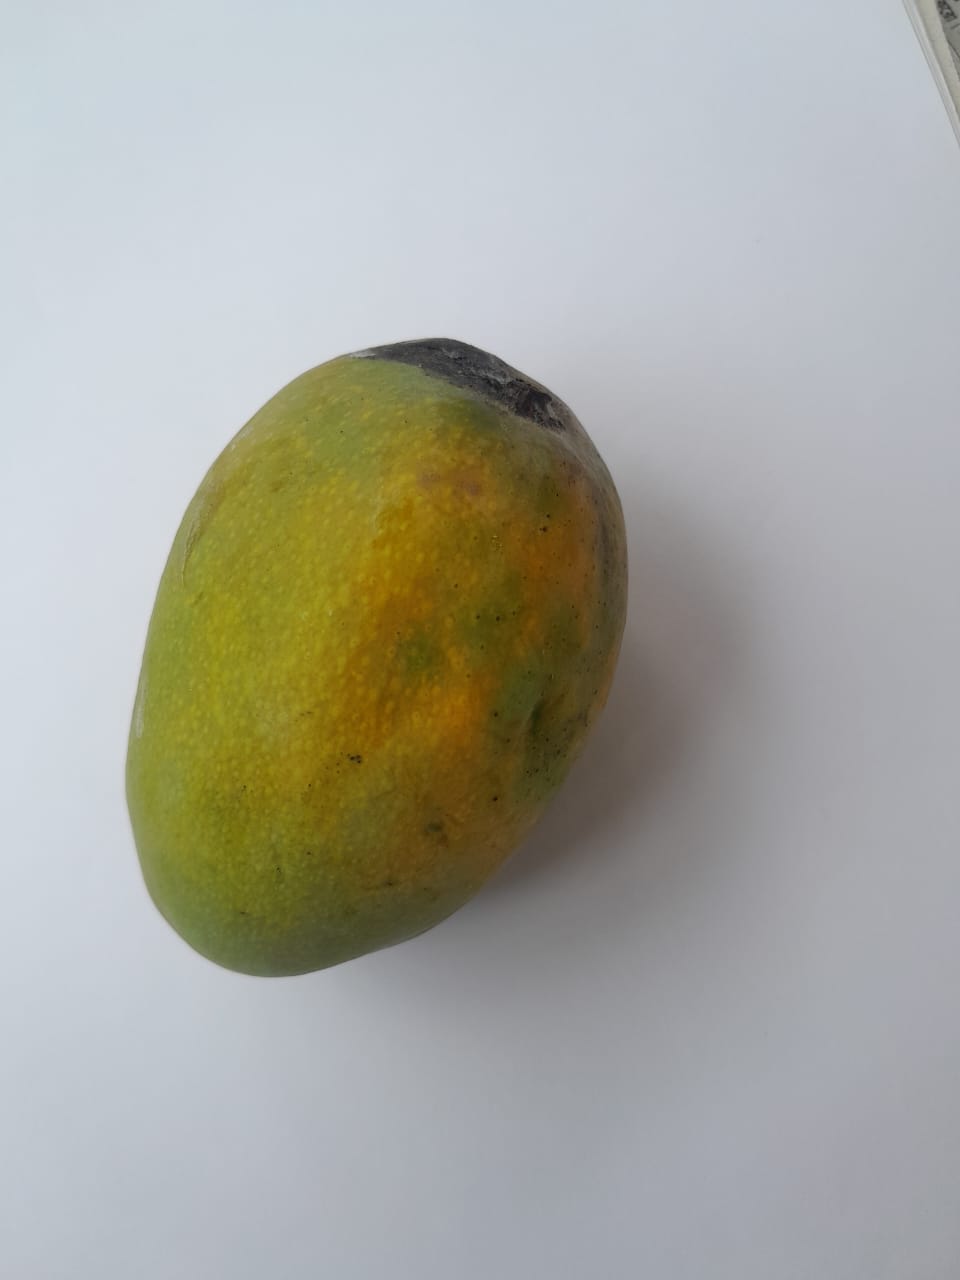
Mango variety: Himsagar